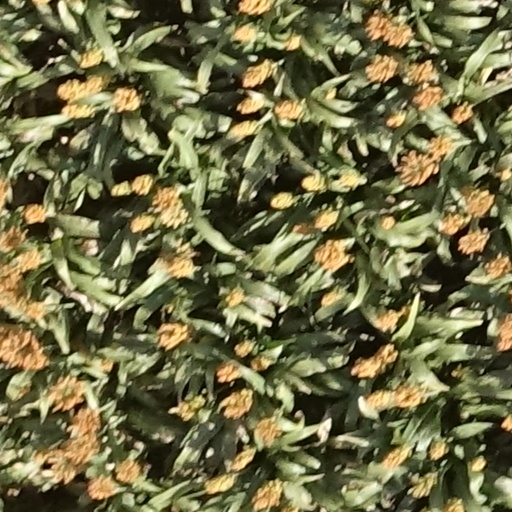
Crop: sorghum